Stryker

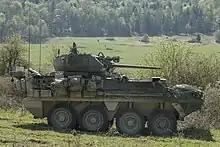
An infantry carrier vehicle Dragoon (ICVD)

The Stryker's hull is constructed from high-hardness steel which offers a basic level of protection against 14.5 mm rounds on the frontal arc. It has all-around protection against 7.62 mm ball ammunition. Strykers are equipped with bolt-on ceramic armor which offers all-around protection against 14.5 mm armor-piercing ammunition, and artillery fragments from 155 mm rounds.